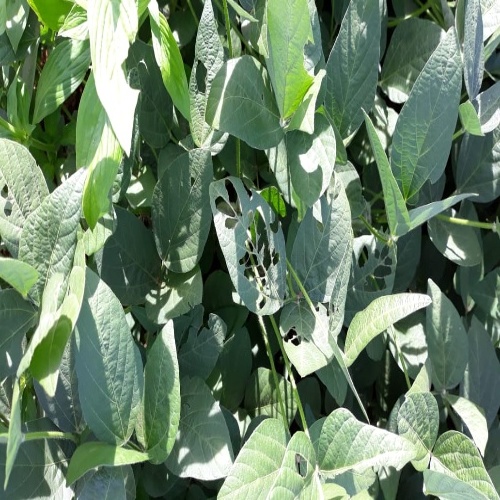
Label: Caterpillar